Orange County, California

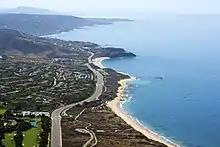
State Route 1 winds down the coast over Corona Del Mar State Beach.

Shopping in Orange County is centered around regional shopping malls, big box power centers and smaller strip malls. South Coast Plaza in Costa Mesa is the largest mall in California, the sixth largest in the United States, and 55th largest in the world. Other regional shopping malls include (from north to south): Brea Mall, The Village at Orange, MainPlace Santa Ana, Westminster Mall, Bella Terra in Huntington Beach, The Market Place straddling Tustin and Irvine, The District in Tustin, Irvine Spectrum Center, Fashion Island in Newport Beach, Five Lagunas and The Shops at Mission Viejo. Downtown Disney and Anaheim GardenWalk are specialized shopping and entertainment centers aimed at visitors. Power centers include La Habra Marketplace, Anaheim Plaza, and Anaheim Town Square. There are two major outlet malls , The Outlets at Orange and The Outlets at San Clemente.